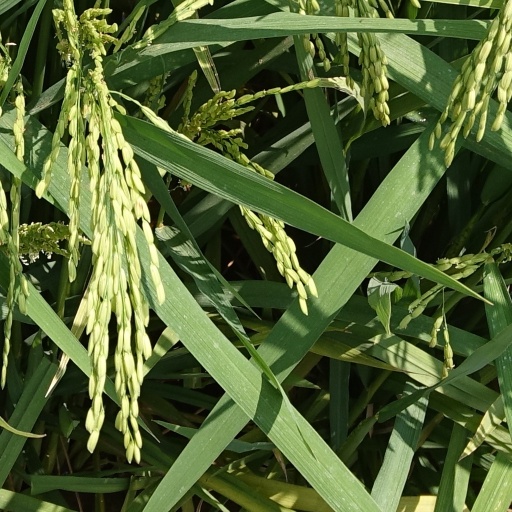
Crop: rice